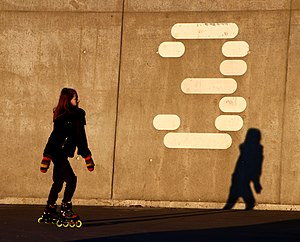
3 (tal) / Matematik
3-tal på betonmur ved Amager Strandpark.
"""Tre"" omdirigeres hertil. For andre betydninger af Tre, se Tre.